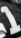
Number: 1